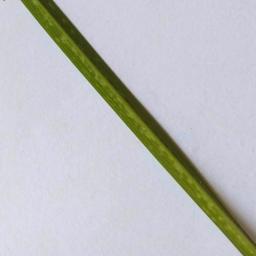
Label: Rice___Healthy